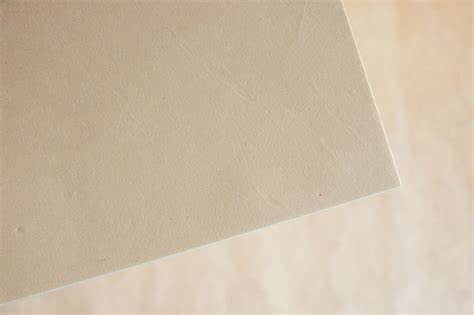
Label: paper